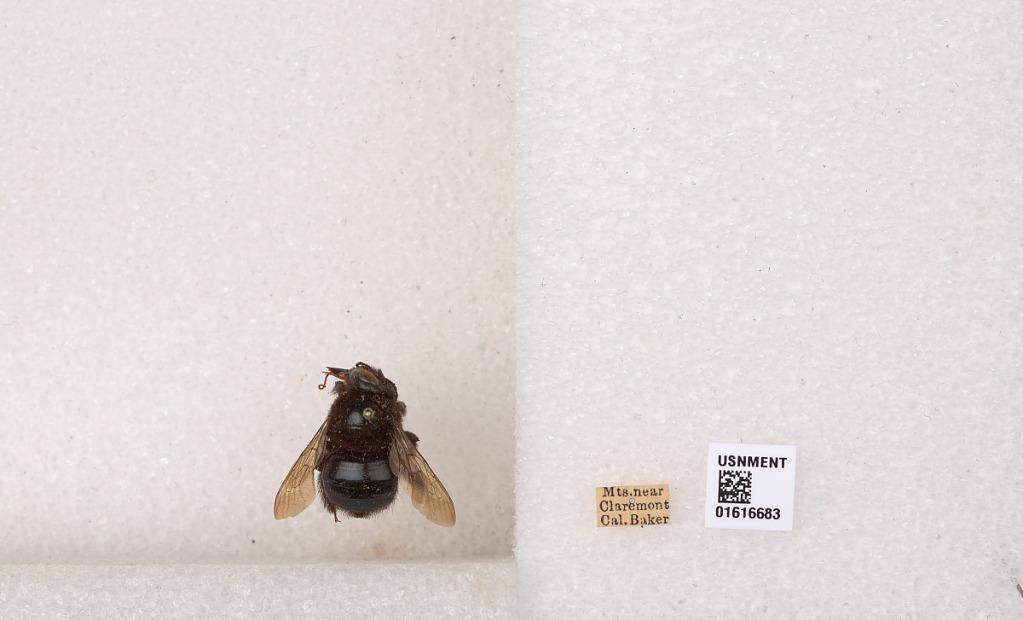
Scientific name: Xylocopa (Notoxylocopa) tabaniformis parkinsoniae Cockerell
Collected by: Baker
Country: United States
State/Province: California
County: Los Angeles
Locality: Mountains near Claremont
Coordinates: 34.0967, -117.72